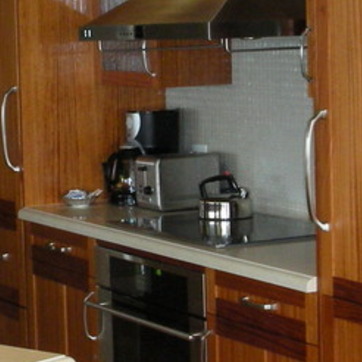
Material: metal